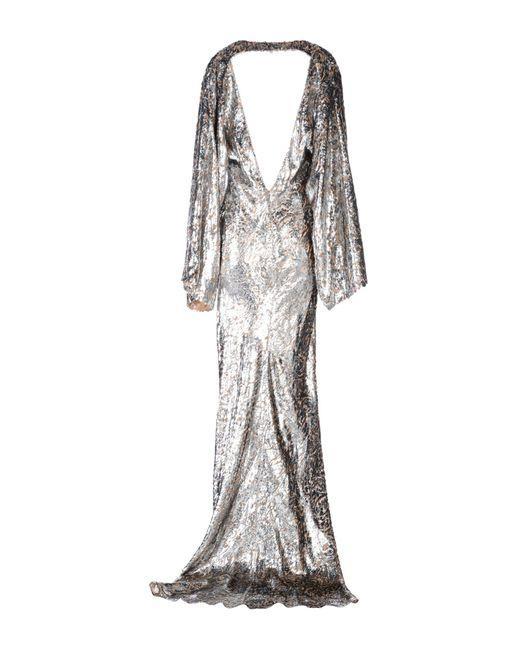
elegantes langes formelles rückenfreies silbernes Kleid